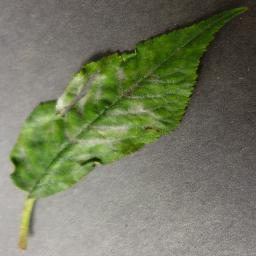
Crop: cherry
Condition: (including_sour)_powdery_mildew